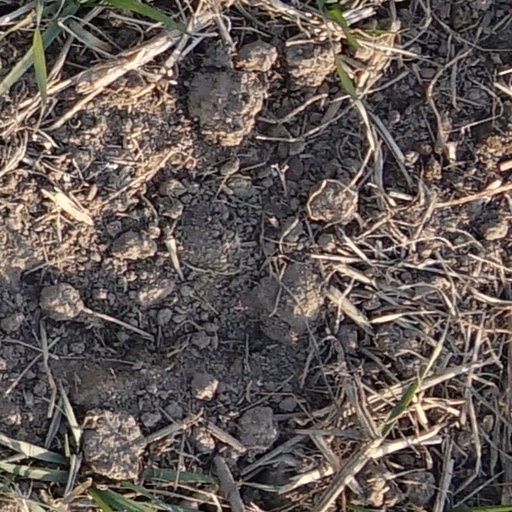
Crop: wheat